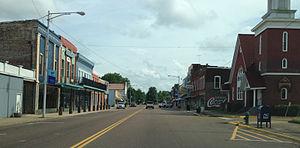
La ville de Water Valley est le siège du comté de Yalobusha, situé dans l'État du Mississippi, aux États-Unis.